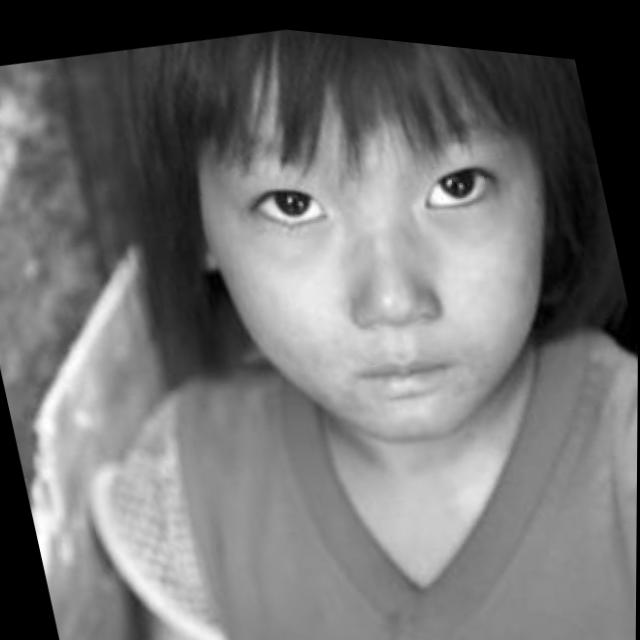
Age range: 0-12